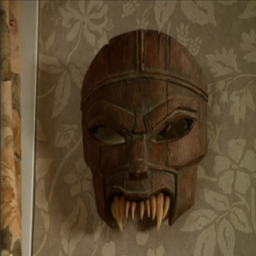
a wooden mask with angry eyes and sharp teeth